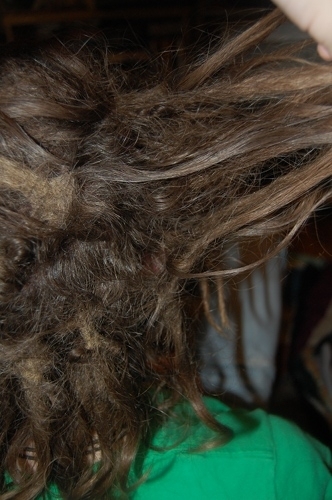
Texture: matted